Wilbur Howard

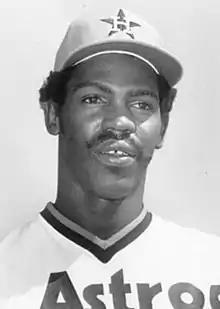
Howard in 1976

Wilbur Leon Howard (January 8, 1949 – December 17, 2022) was an American outfielder in Major League Baseball who played for the Milwaukee Brewers (1973) and the Houston Astros (1974–1978).